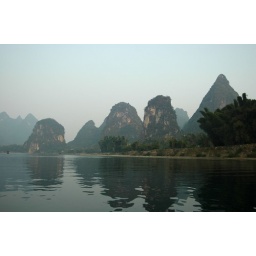
Beautiful mountain and clear water in Yansu,Guiling City